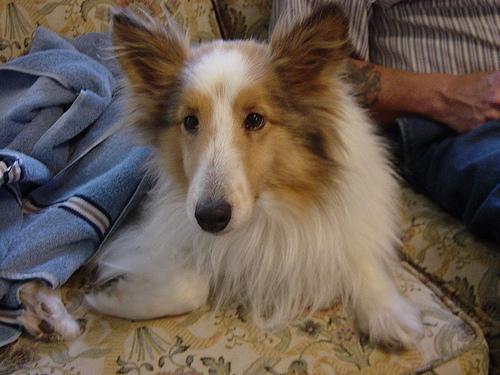
Shetland_sheepdog